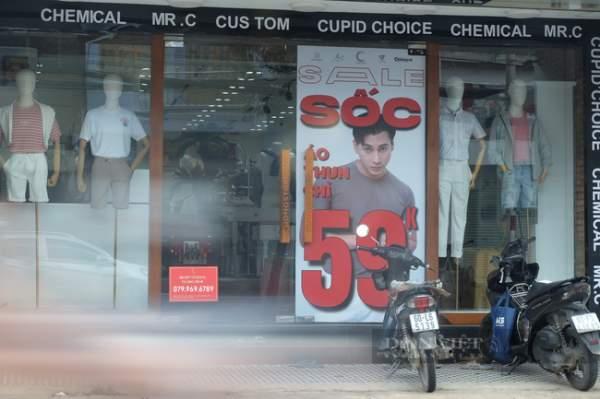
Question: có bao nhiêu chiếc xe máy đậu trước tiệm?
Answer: có hai chiếc xe máy đang đứng ở trước cửa tiệm